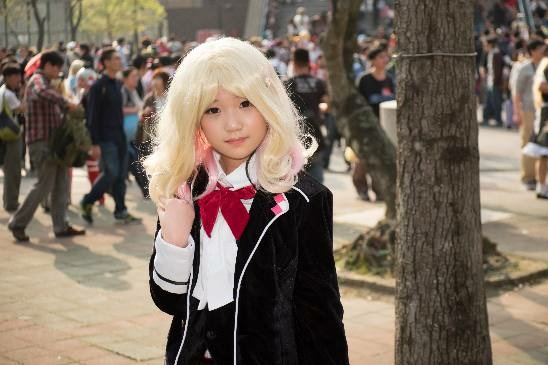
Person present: Yes